MV Gemini

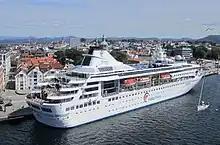
"Gemini" with Happy Cruises, Stavanger 2011

After the bankruptcy of Quail in 2011, "Gemini" was laid up in Tilbury Docks, Essex, awaiting sale or charter.